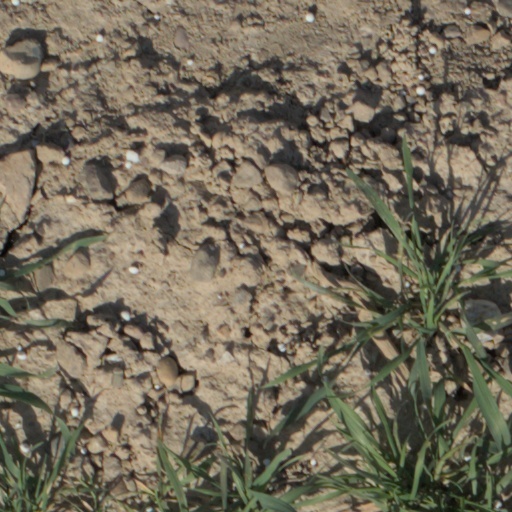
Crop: wheat